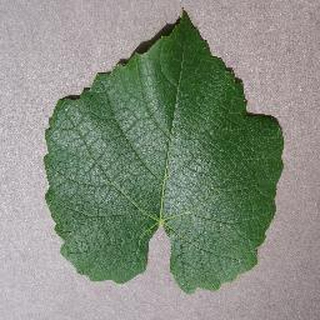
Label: healthy_grape